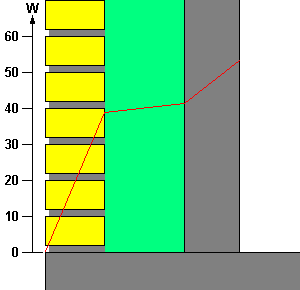
Varmestrøm / Eksempel
Kurven er lidt søgt i og med at det er reciprokke værdier, der lægges sammen, men giver dog et godt billede af forholdet de tre materialers indbyrdes varmestrømsevne.
Varmestrøm. En ydermur består af 108 mm teglsten: 0,5 W/m K, 142 mm isolering: 0,03 W/m K og 100 mm letbeton: 0,15 W/m K. Er muren eksempelvis 8 x 2,5 m og temperaturforskellen 15°, så vil varmestrømmen blive 53,4 W. Kurven er lidt søgt i og med at det er reciprokke værdier, der lægges sammen, men giver dog et godt billede af forholdet de tre materialers indbyrdes varmestrømsevne.
Hvis temperaturen på hver sin side af en skillevæg er forskellig, vil der foregå en varmeledning eller varmestrøm gennem adskillelsen fra den varme til kolde side.